Calvisio

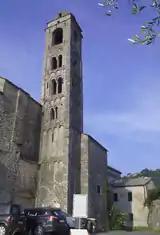
Lacrêma bell tower

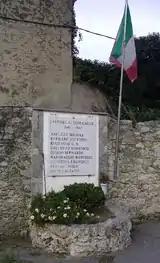
World War II memorial.

Present-day Calvisio is located near the Sciusa, mainly on the right banks of the stream. There also stands the parish church, built in a neo-Middle Ages style. On monte Tolla slopes, also on the right side of Sciusa Valley but at an elevation of 120 m, is located "Lacrêma", the oldest part of the village, also known as "Calvisio Vecchio" (literally "Old Calvisio").